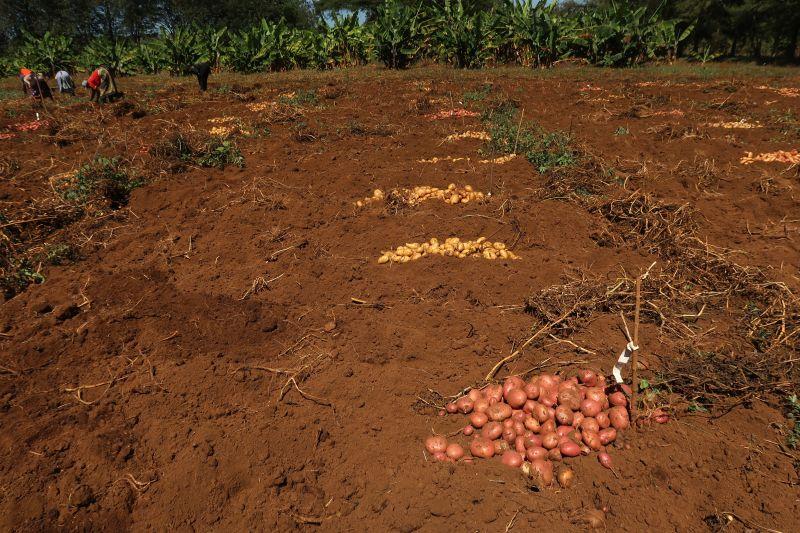
Wakulima wakiwa shambani, wakiendelea na zoezi la kuvuna zao hilo la viazi, linalotarajiwa kutumika kwa ajili ya kuendesha shughuli za kibiashara, baada ya kuwa limekwisha kamilisha zoezi la kuvunwa, na kuchakatwa vizuri kutokea kiwandani na kisha kupelekwa sokoni.